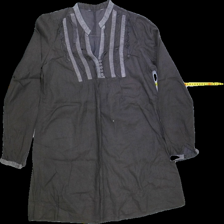
View: front
Type: Blouse
Category: Ladies
Brand: Mywear (Ica)
Colors: Brown
Material: 100%cotton
Pattern: Lace
Cut: Regular, V-collar
Season: Autumn
Smell: Minor
Price range: <50
Recommended usage: Export